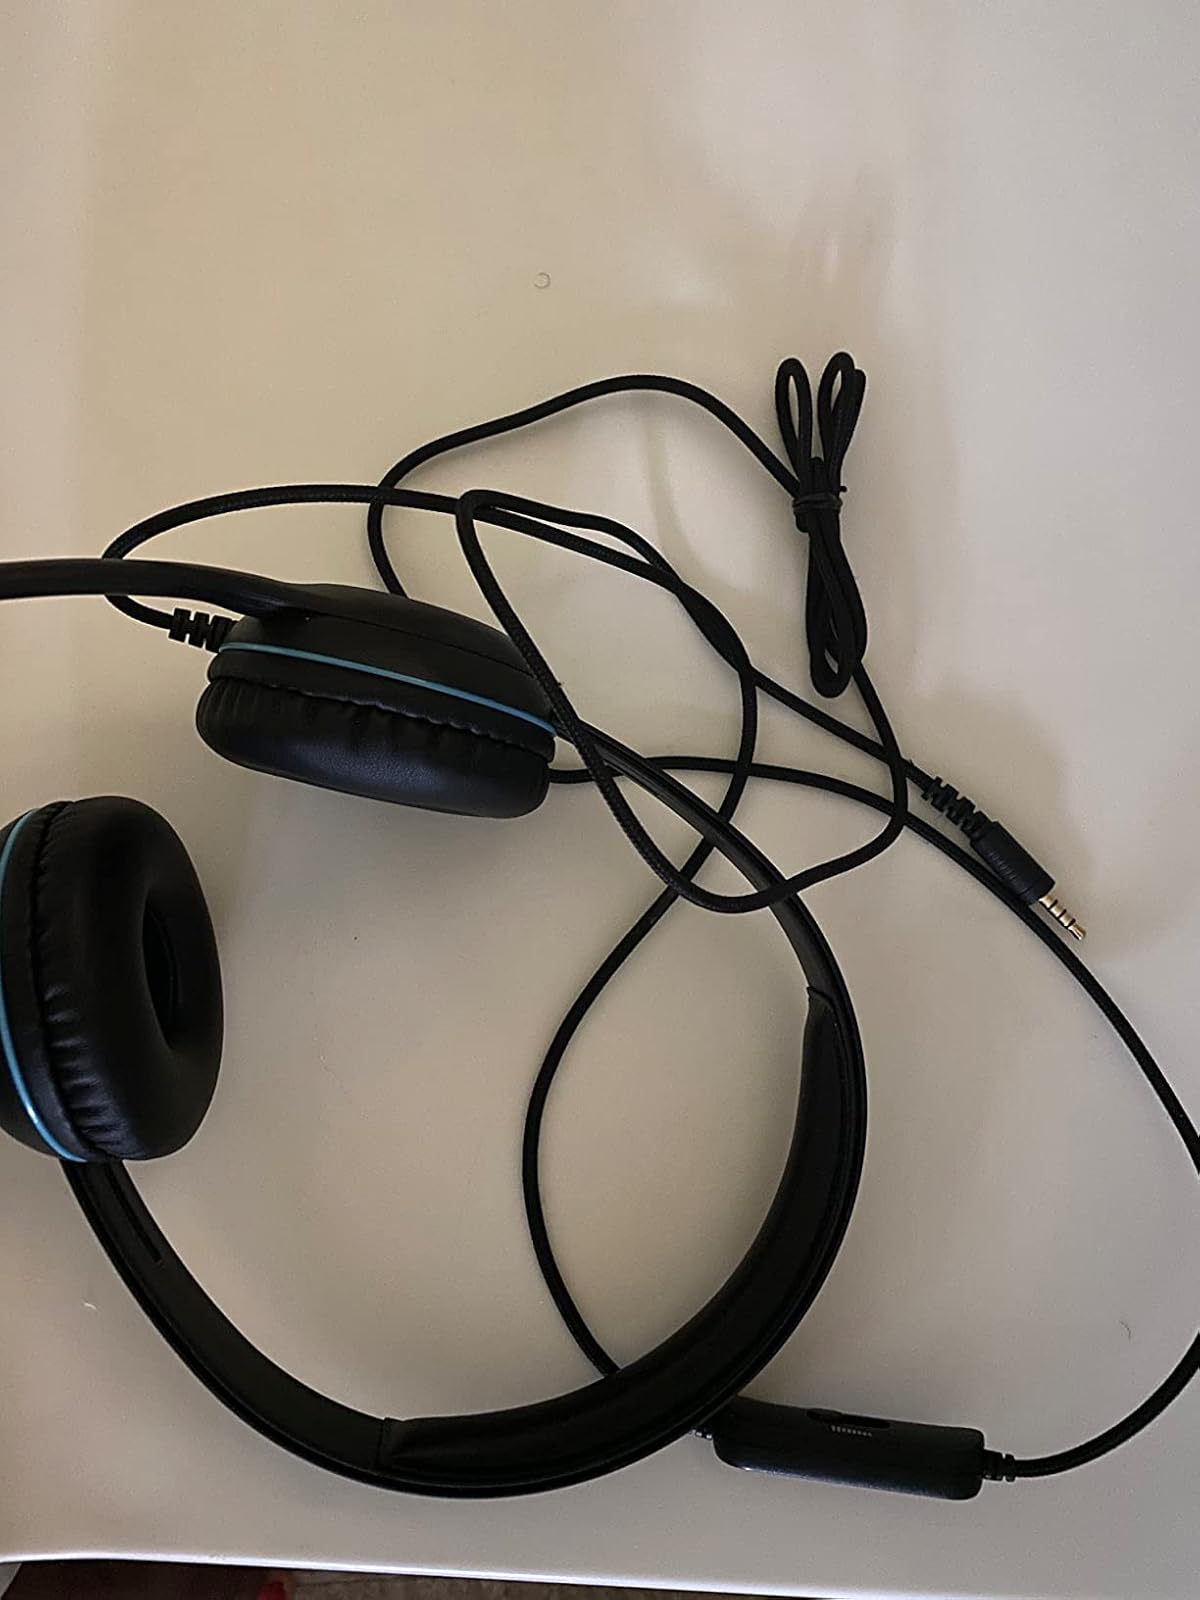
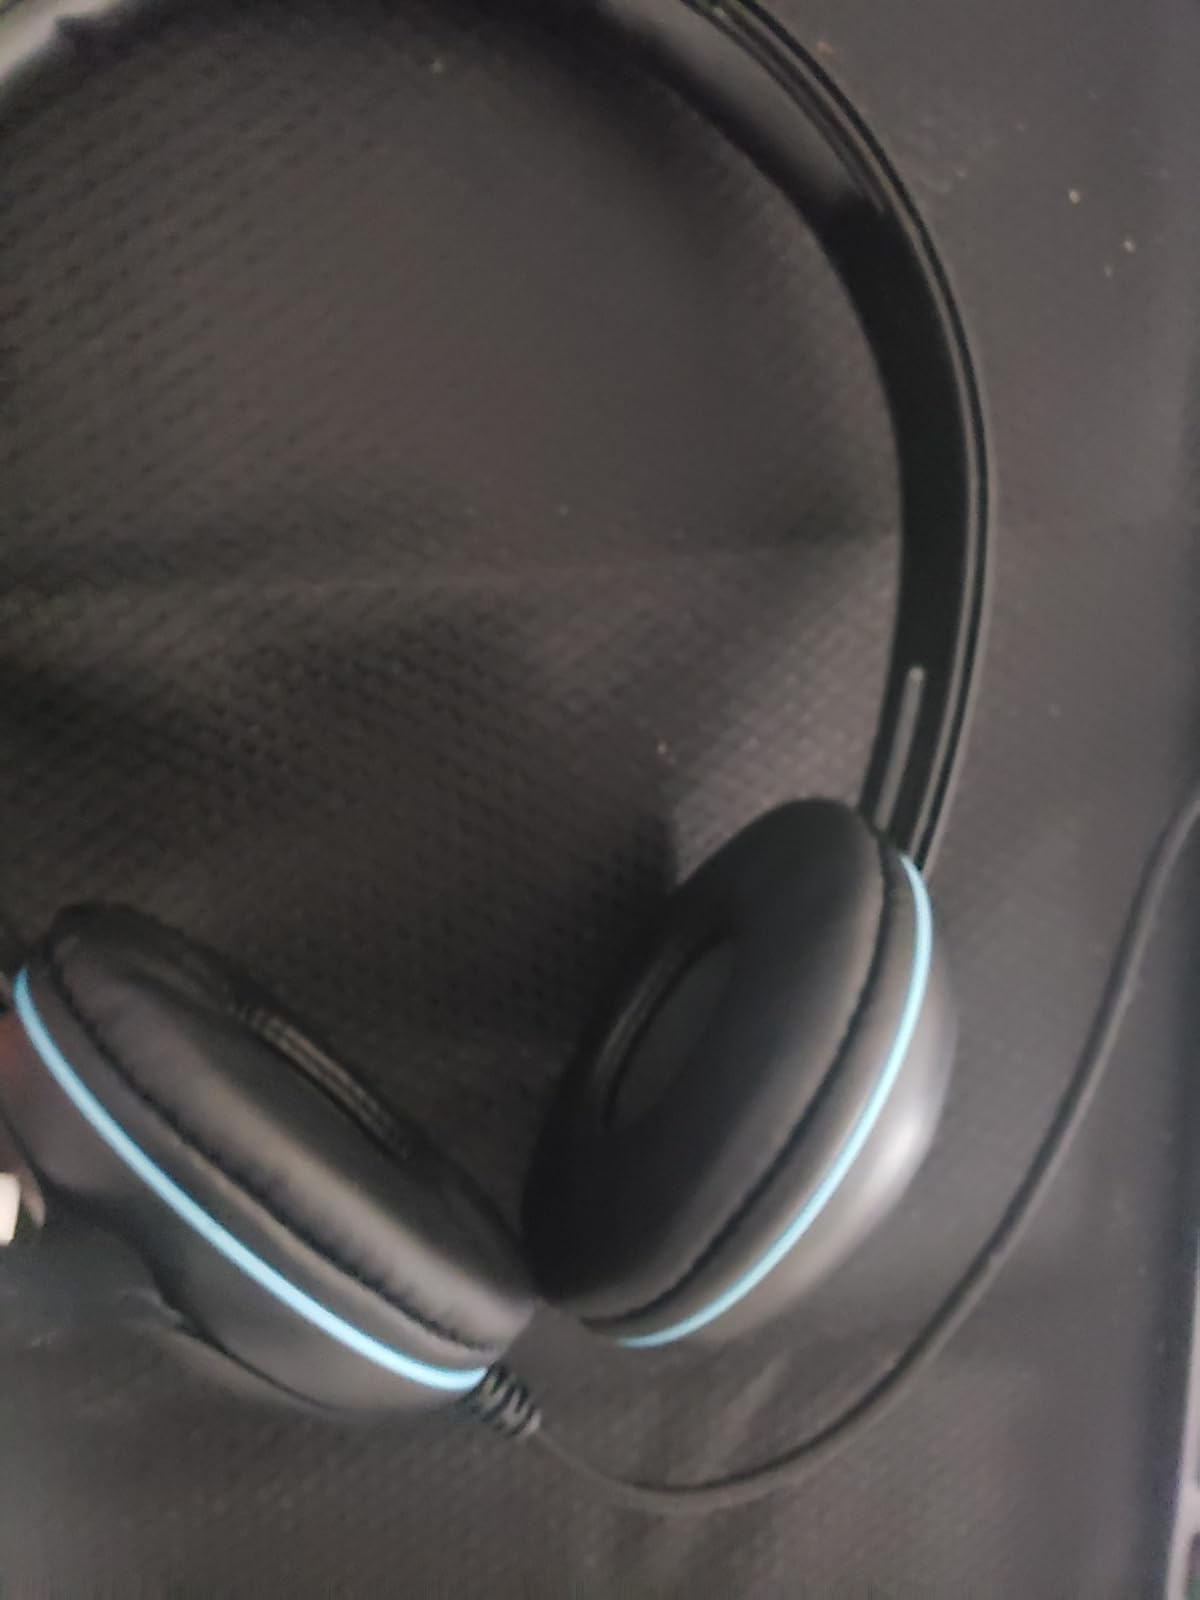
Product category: headphones
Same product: yes